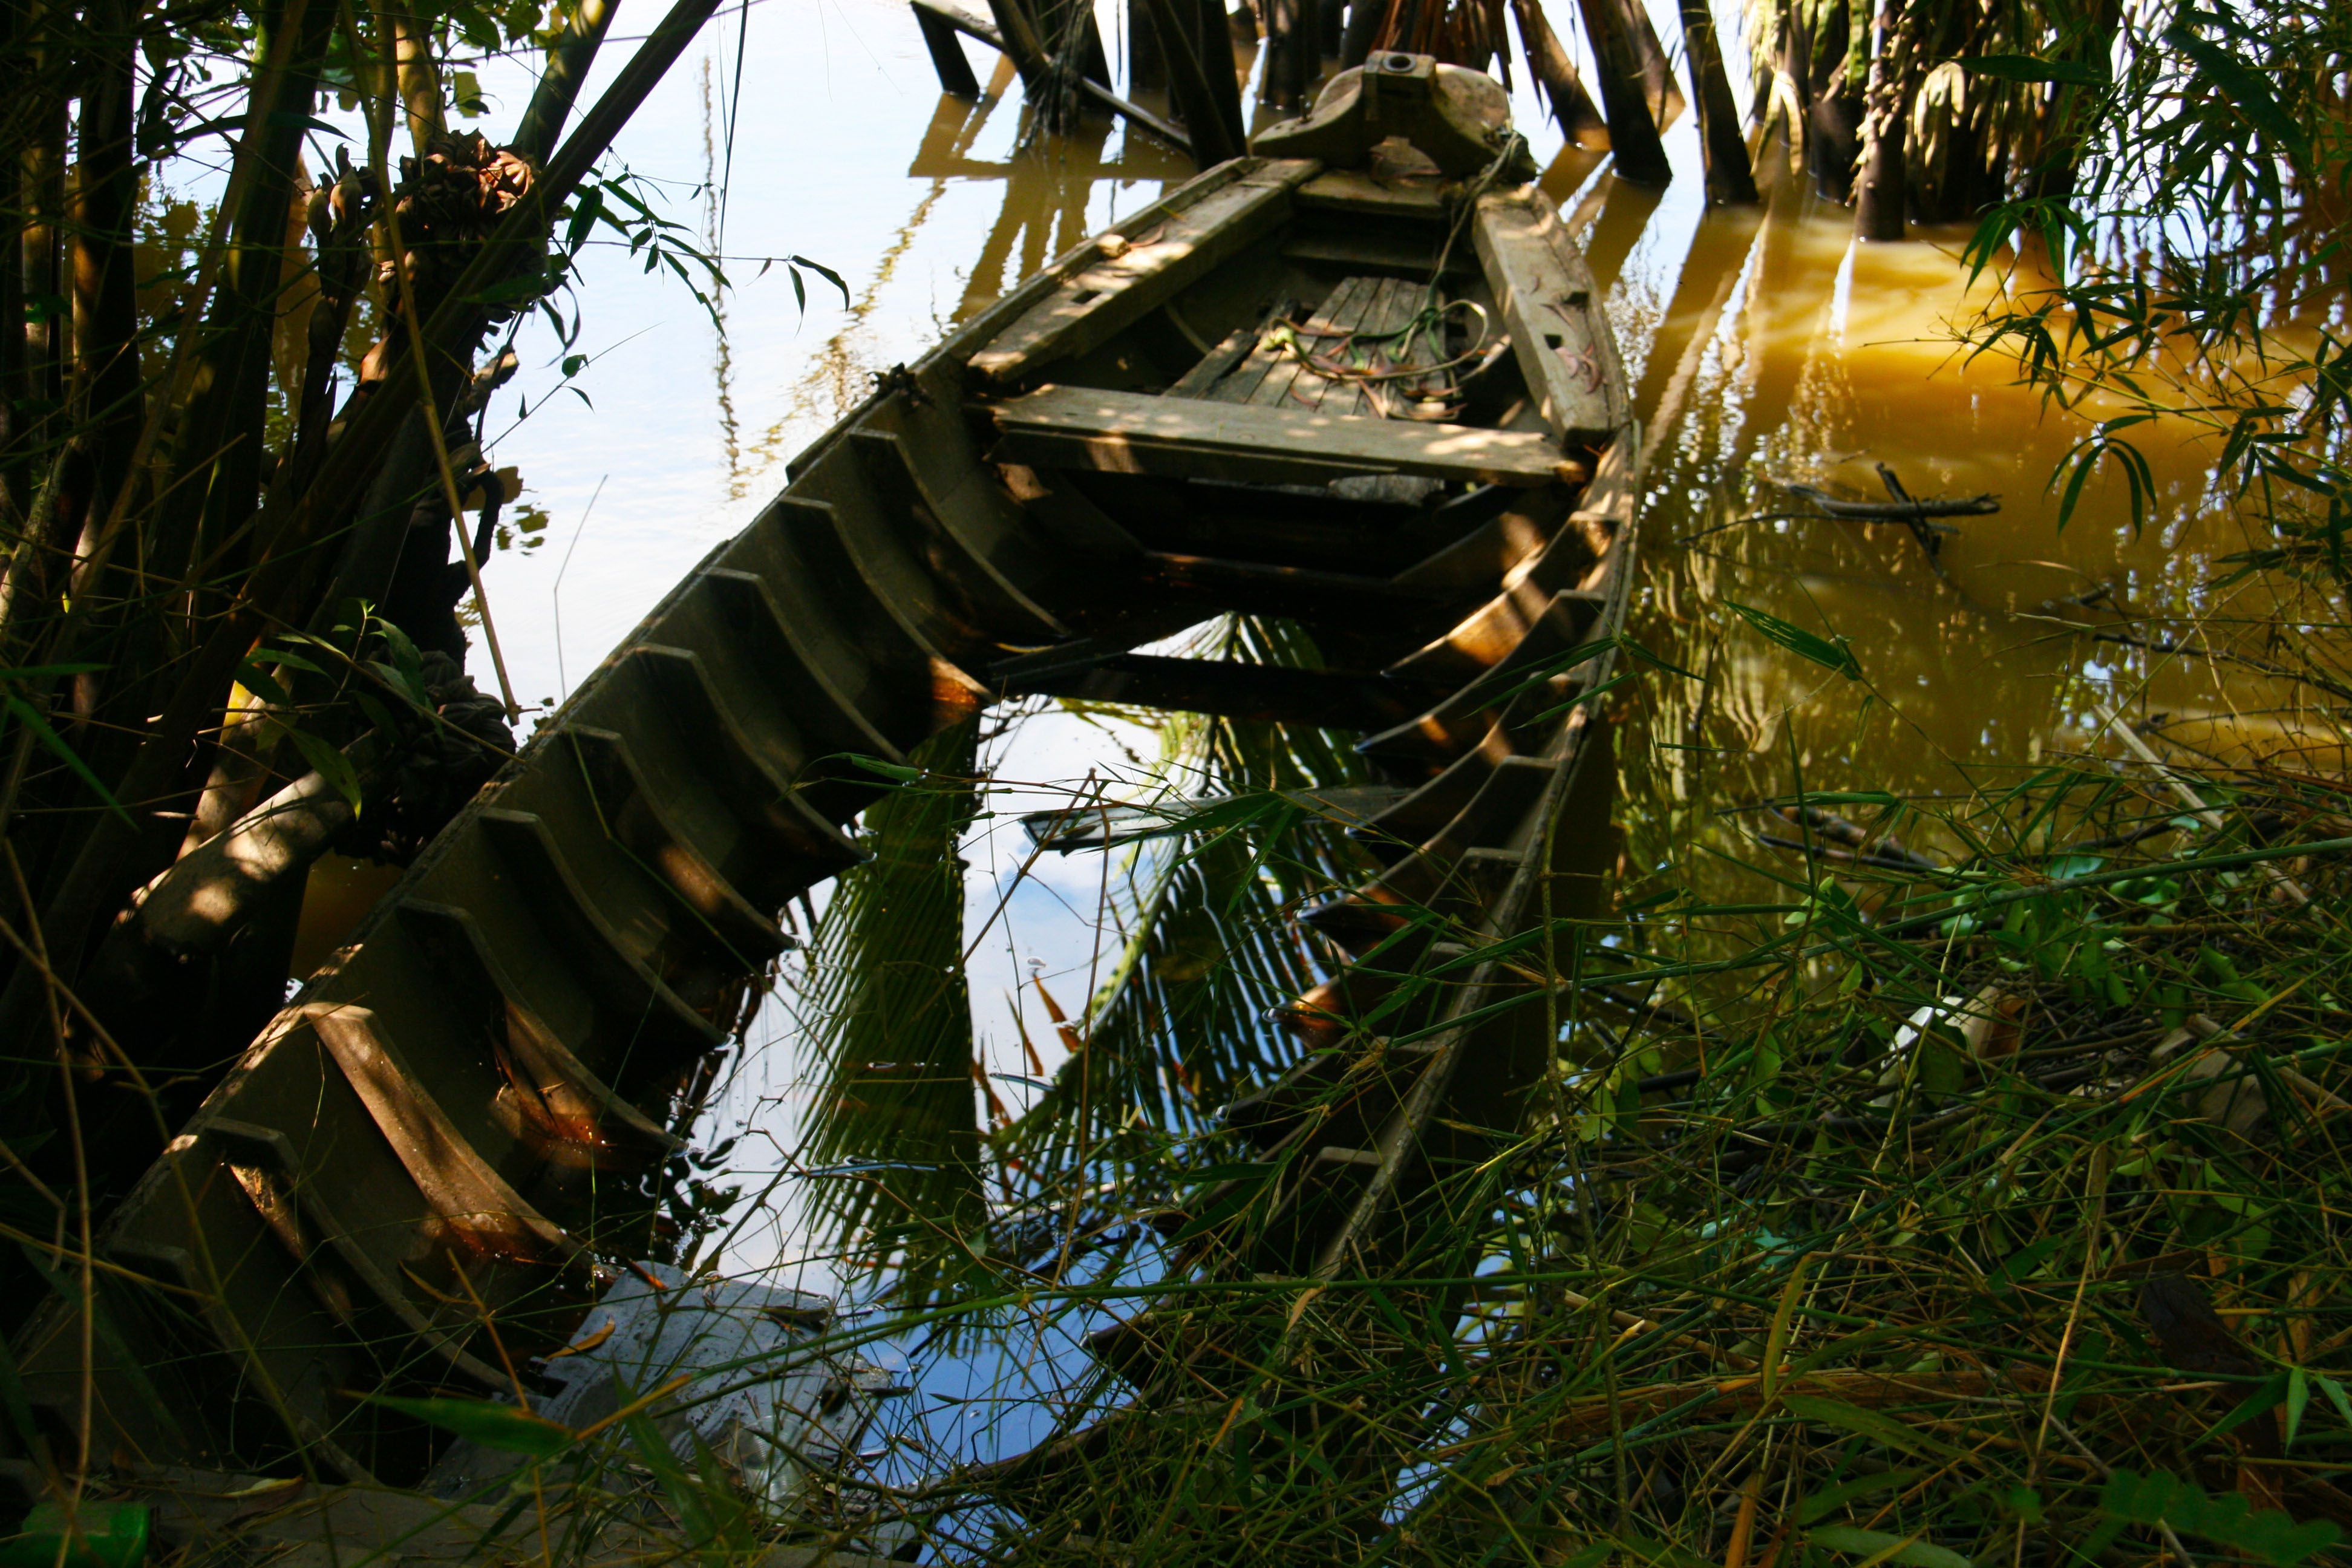
coast, tree, water, nature, forest, boat, bridge, sunlight, leaf, flower, river, pond, rust, stream, reflection, vessel, jungle, fishing, autumn, park, abandoned, ruin, garden, nautical, rainforest, traveling, danger, forrest, damaged, habitat, amazon, shipwreck, sunken, shipwrecked, row boat, crashed, sunken boat, natural environment, woody plant